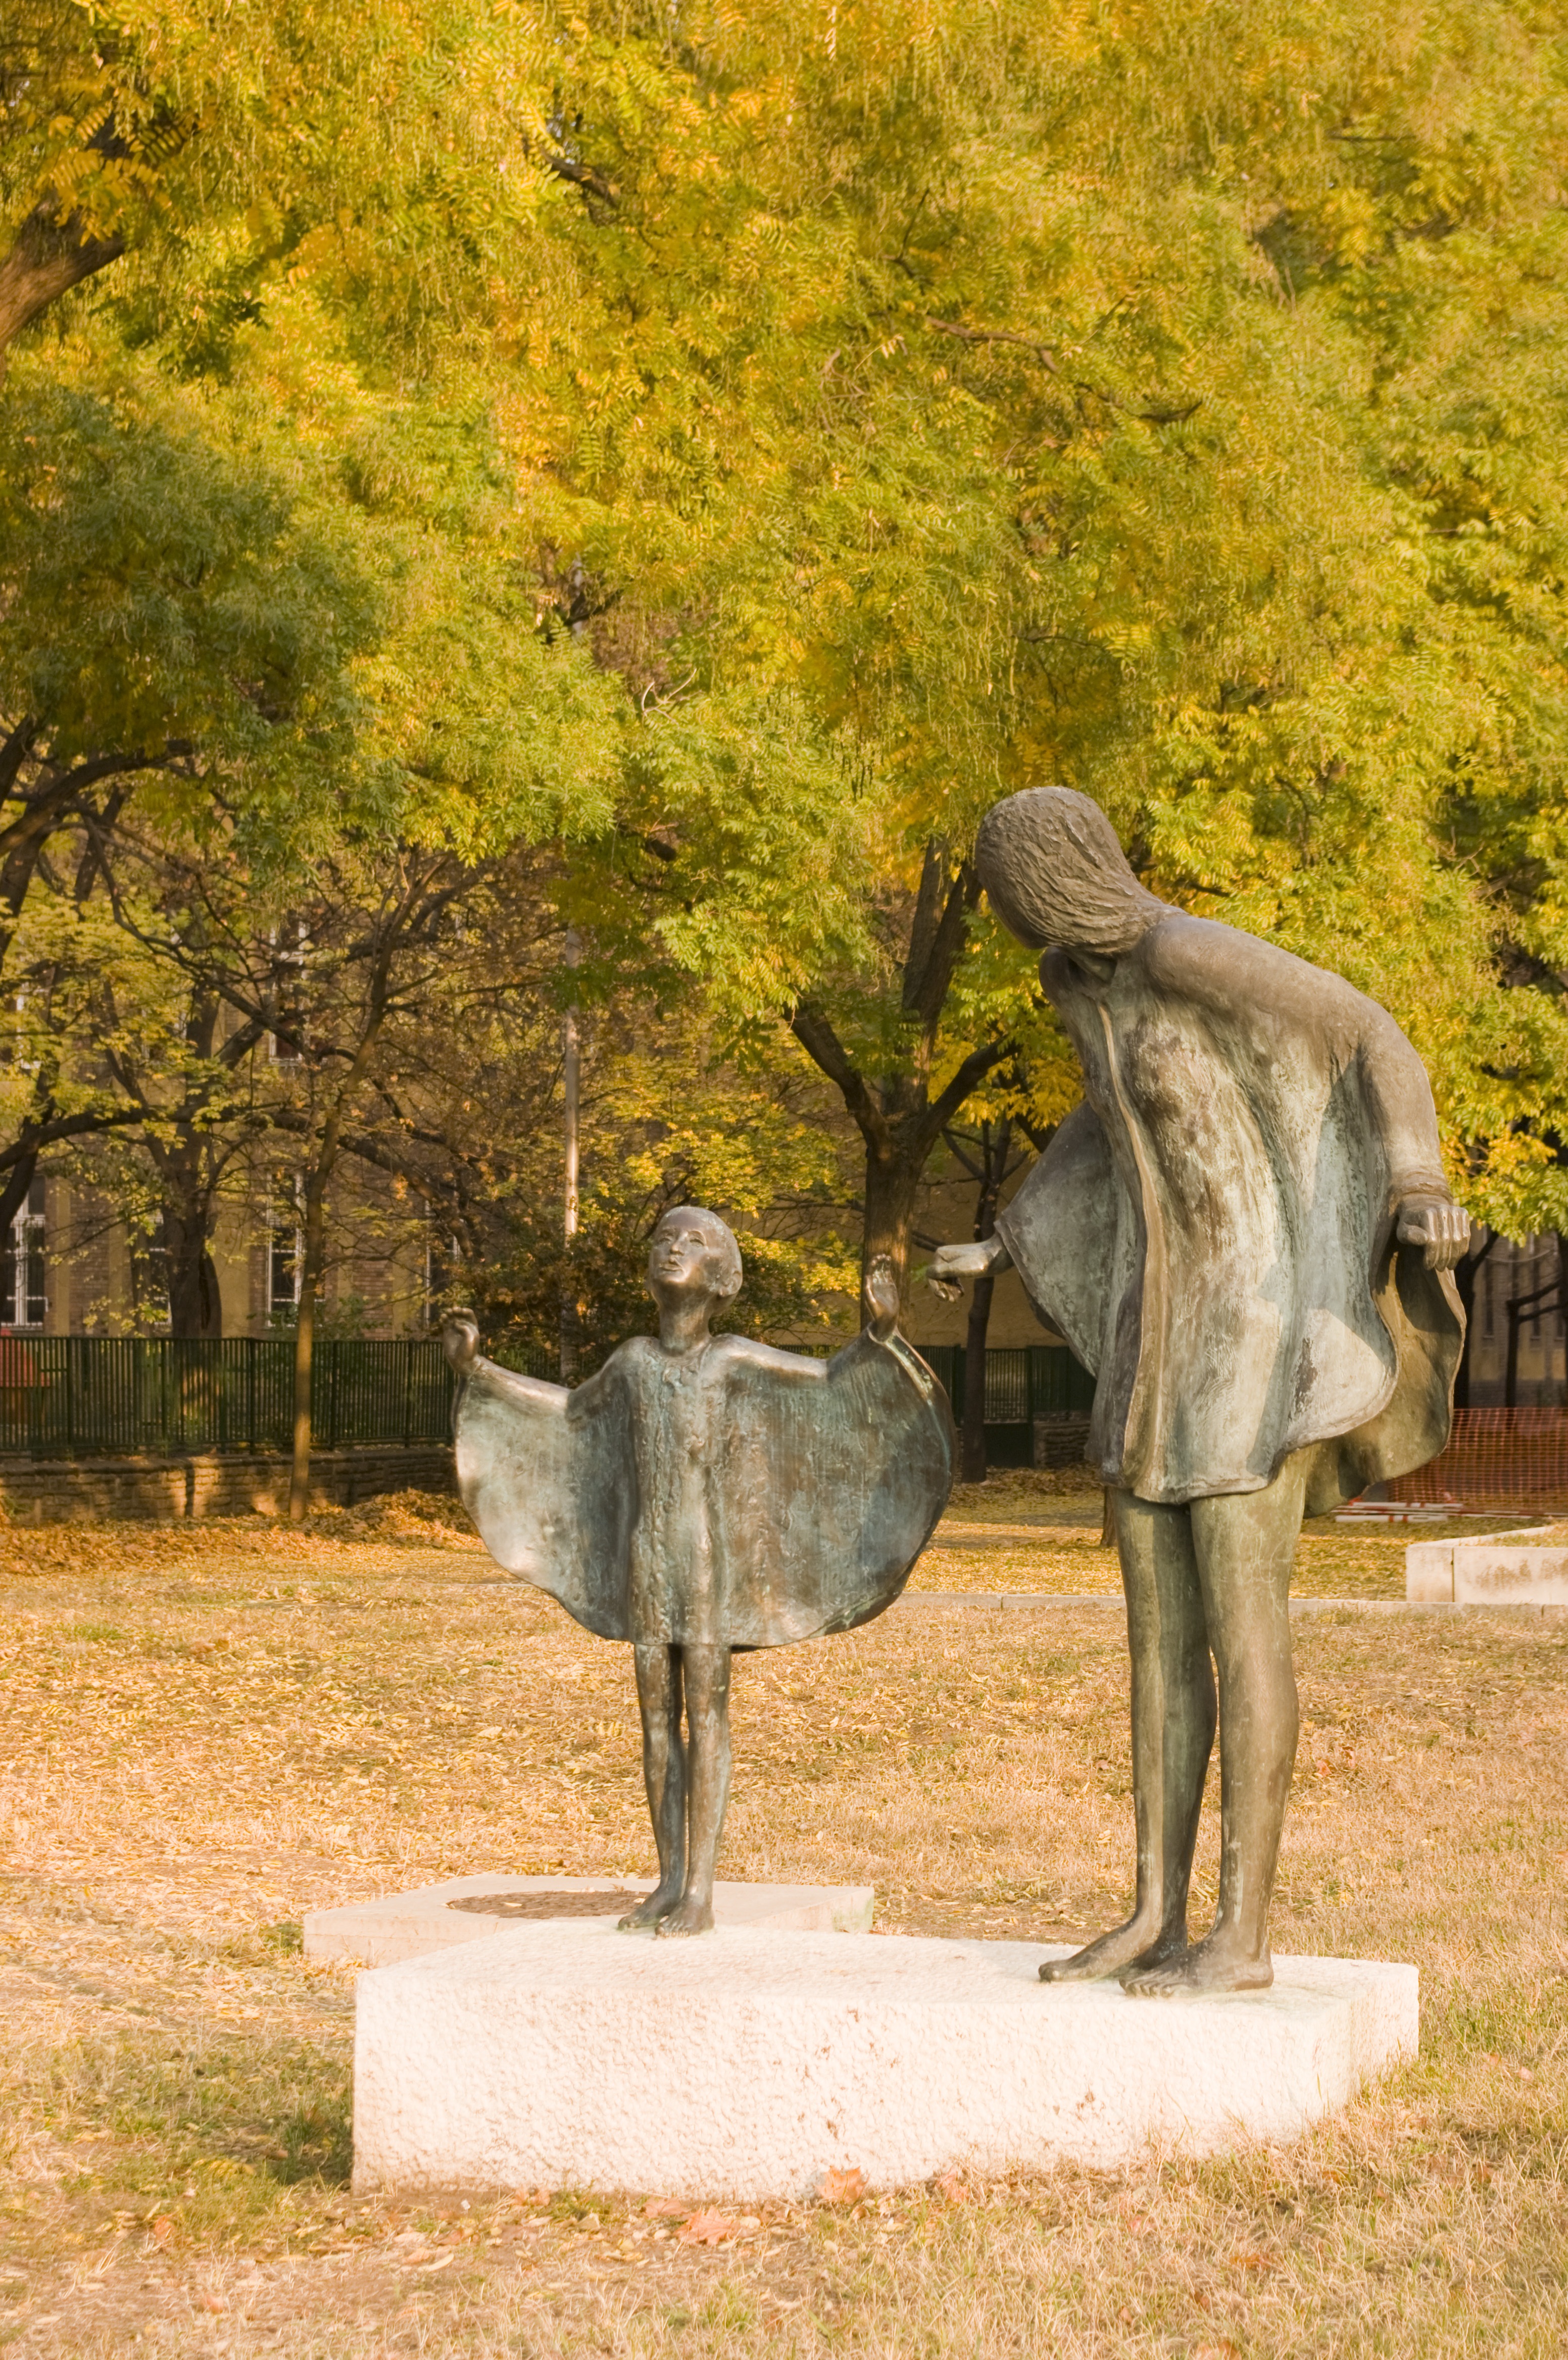
monument, statue, symbol, autumn, metal, sculpture, art, budapest, hungary, bronze, hungarian, bronze statue, street statue